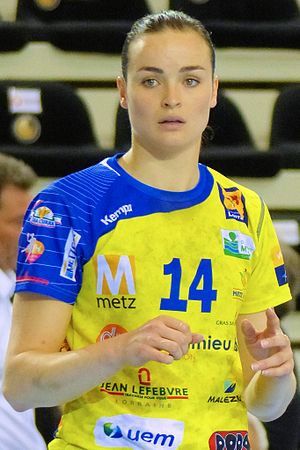
Yvette Broch
Yvette Broch er en hollandsk håndboldspiller som spiller for Györi ETO KC og det hollandske landshold. Derudover blev hun nr. 2 ved Holland's Next Topmodel i 2008.